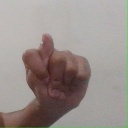
अक्षर: ट